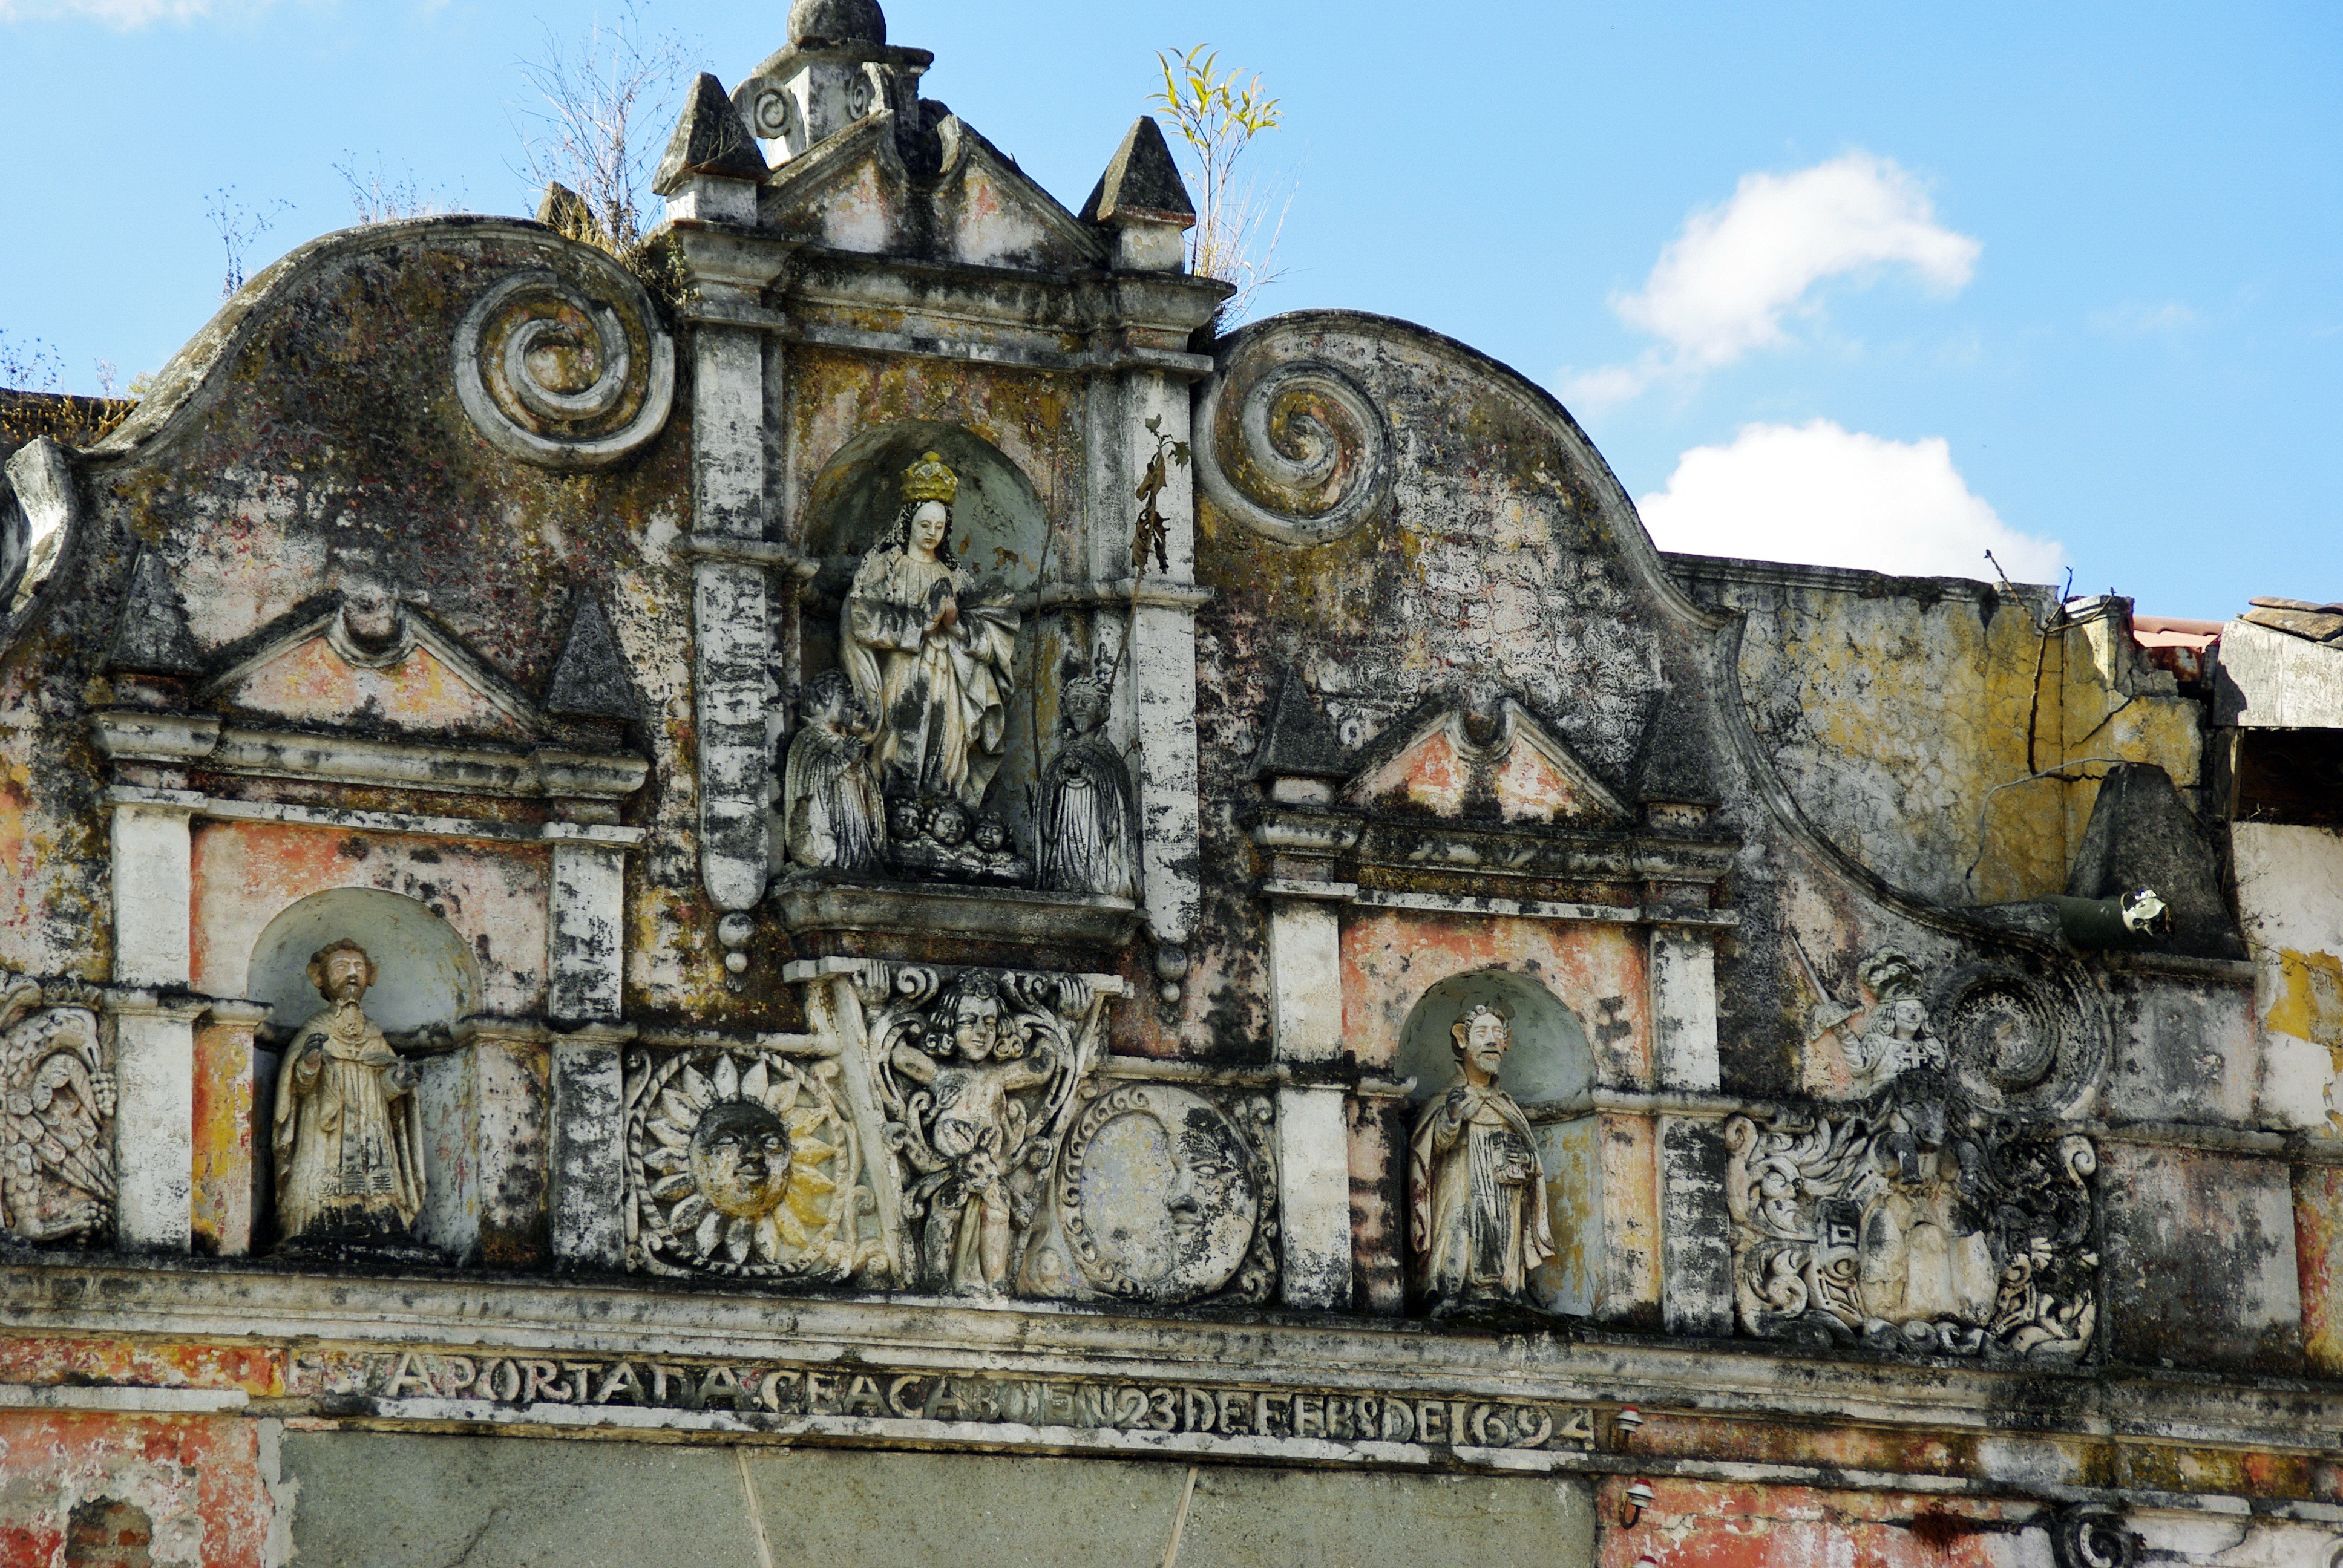
building, facade, church, cathedral, chapel, ruin, place of worship, art, monastery, statues, synagogue, earthquake, middle ages, antigua, guatemala, pediment, ancient history